Red Road Flats

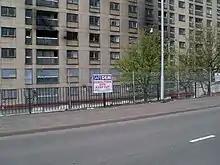
Demolition site at the Red Road flats

During the original construction, large amounts of asbestos were used to ensure the structural integrity of the buildings' steel frames in the event of a fire. Despite contemporary concerns over the suitability of the nature of the fire proofing solution used in the buildings, Bunton vehemently defended it, stating in an article to the "International Asbestos Cement Review" in 1966; "steel and asbestos in partnership with social others operate as the collective that stabilises Red Road and holds it together, albeit provisionally, as a viable, safe housing solution".